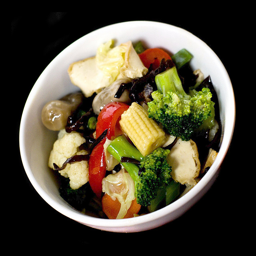
A bowl of food on a table surface.
a close up ofa bowl of food with broccoli
a bowl filled with some mixed veggies
Lightly oiled mixed vegetables in a white bowl
A bowl full of vegetables including brocolli and sweetcorn